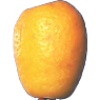
Label: kumquats